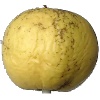
Label: golden_apple